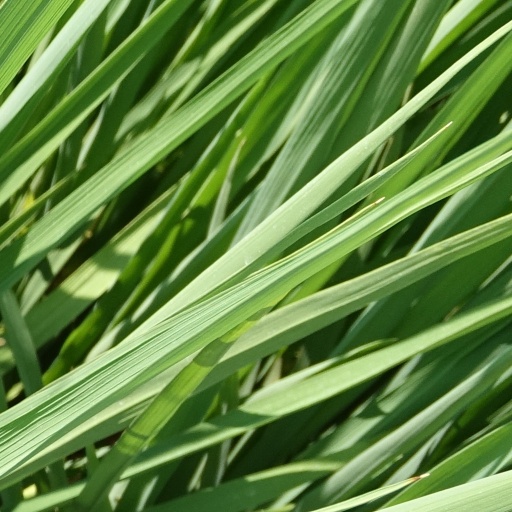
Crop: rice